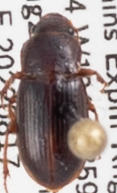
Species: Harpalus desertus
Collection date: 2022-08-17
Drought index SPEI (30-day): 0.13
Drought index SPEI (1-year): -1.45
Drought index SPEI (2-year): -1.13